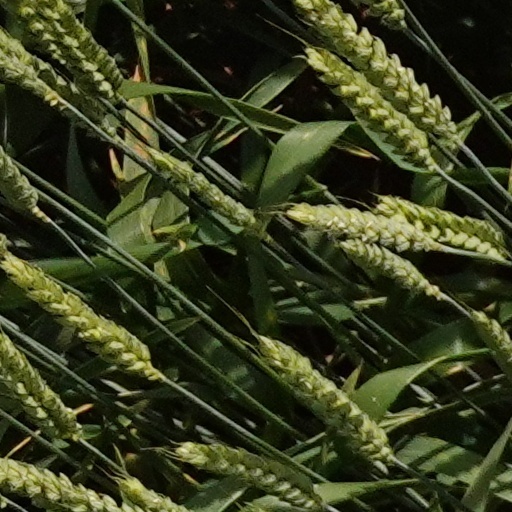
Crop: wheat